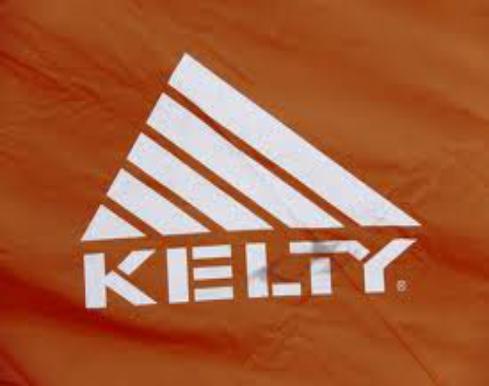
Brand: Kelty
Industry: Clothes